The Untouchables (1993 TV series)

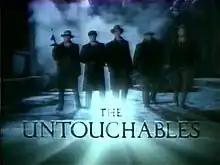

The Untouchables is an American crime drama series that aired for two seasons in syndication, from January 1993 to May 1994. The series portrayed work of the real life Untouchables federal investigative squad in Prohibition-era Chicago and its efforts against Al Capone's attempts to profit from the market in bootleg liquor.